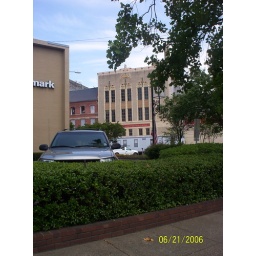
Look in the windows of the red brick building to the left of Kress.